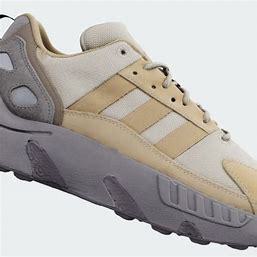
Brand: Adidas
Model: ZX 22 Boost